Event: Nepal Earthquake
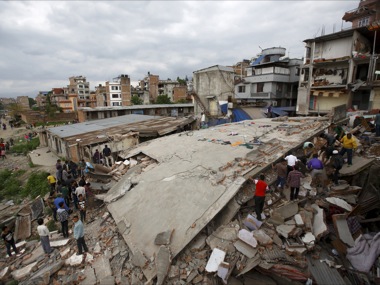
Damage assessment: damage